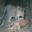
Label: leopard